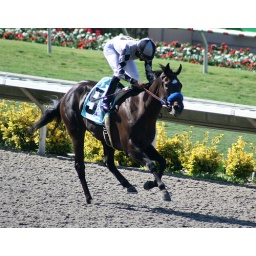
Unusual Suspect and jockey Alonso Quinonez romp home easily in the Cougar II Handicap, upsetting the field at 20-1 odds.